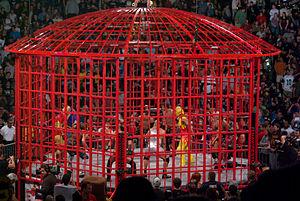
Cette page recense les différents types de matchs de catch hors matchs classiques.
Impact Wrestling est une fédération de catch des États-Unis fondée par Jerry Jarrett et son fils le catcheur Jeff Jarrett en mai 2003. Elle est maintenant la propriété d'Anthem Sport & Entertainment, une société de chaînes de sport de combats canadienne. Bien qu'auparavant son siège fut basé à Nashville dans le Tennessee, ses bureaux eux étaient situés à Orlando en Floride, entre 2002 et 2017. Lorsque son nouveau propriétaire la racheta en 2017 le siège fut déplacé au Canada.